Jaguar Vision Gran Turismo

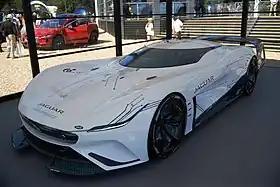
Jaguar Vision Gran Turismo SV at the 2021 Goodwood Festival of Speed

The Jaguar Vision Gran Turismo is a concept car designed, developed, and built by British manufacturer Jaguar as part of the Vision Gran Turismo project series. Designed specifically for the racing game Gran Turismo Sport and later incorporated into Gran Turismo 7, this car embodies Jaguar's vision for an all-electric future, while drawing inspiration from the brand's historic motorsport successes.